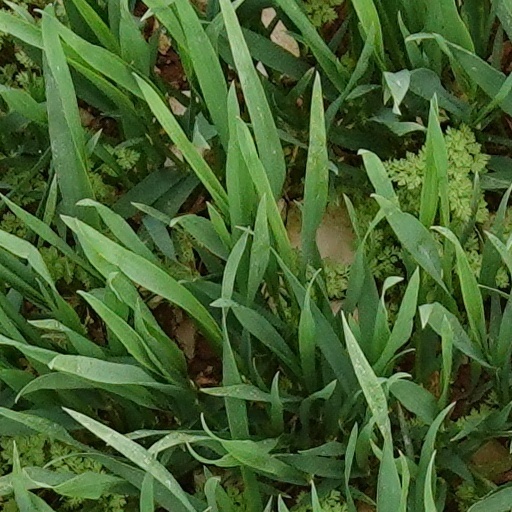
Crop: wheat